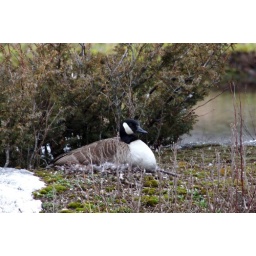
A pair of Canada Geese nest on this little rock island in the pond on my street every year.